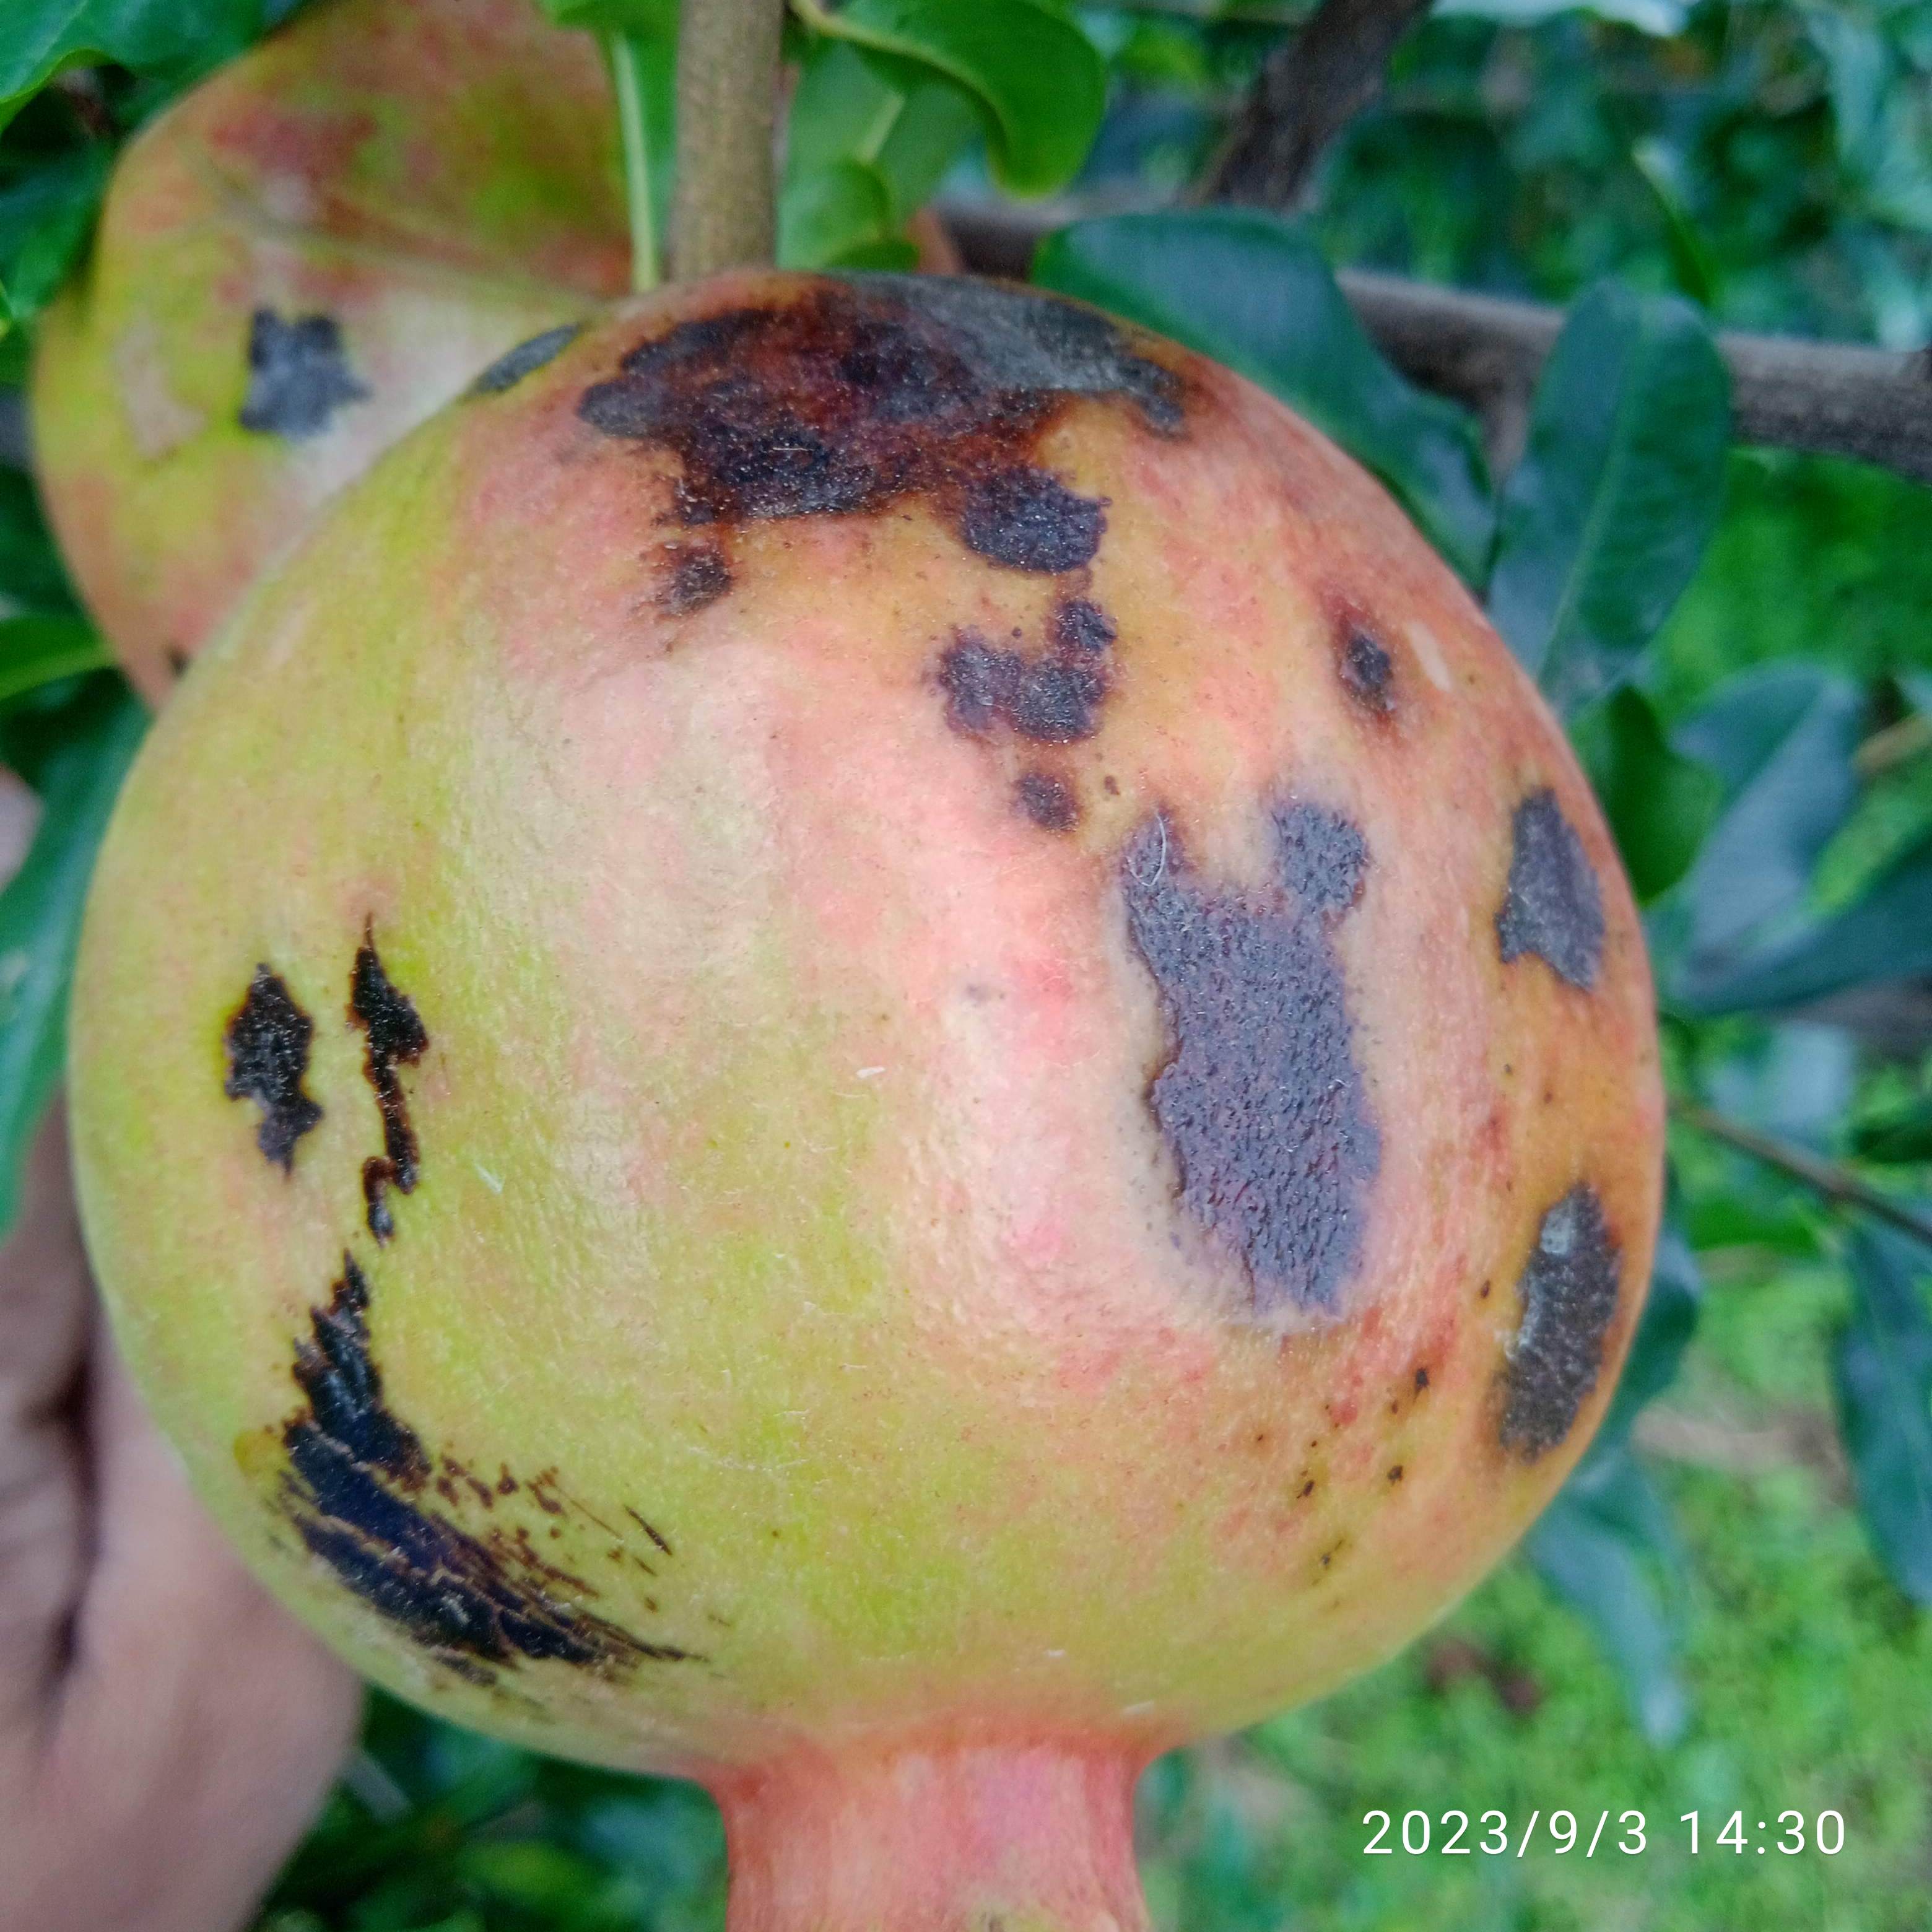
Label: Anthracnose